Loving Rona

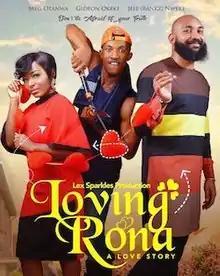

Loving Rona, is a 2021 Nigerian romantic drama film directed by Luke Aire Oyovbaire and co-produced by Alex Odinigwe and Chidi Umeoji. The film stars Meg Otanwa and Gideon Okeke in the lead roles whereas Fiona Garba, Jeff (Bankz) Nweke and Erica Bale Opia made supportive roles. The film deals with a love affair between a young wealthy businesswoman Rona and her Garden boy Benny after they planned to stop the romance between Alex, Rona's ex fiancée and Jackie, his supposed masseur.